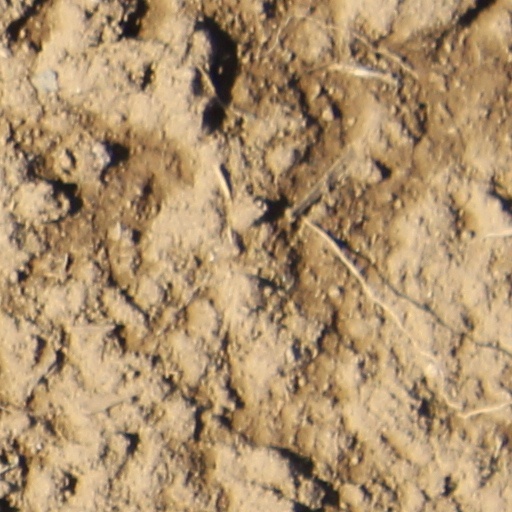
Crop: wheat